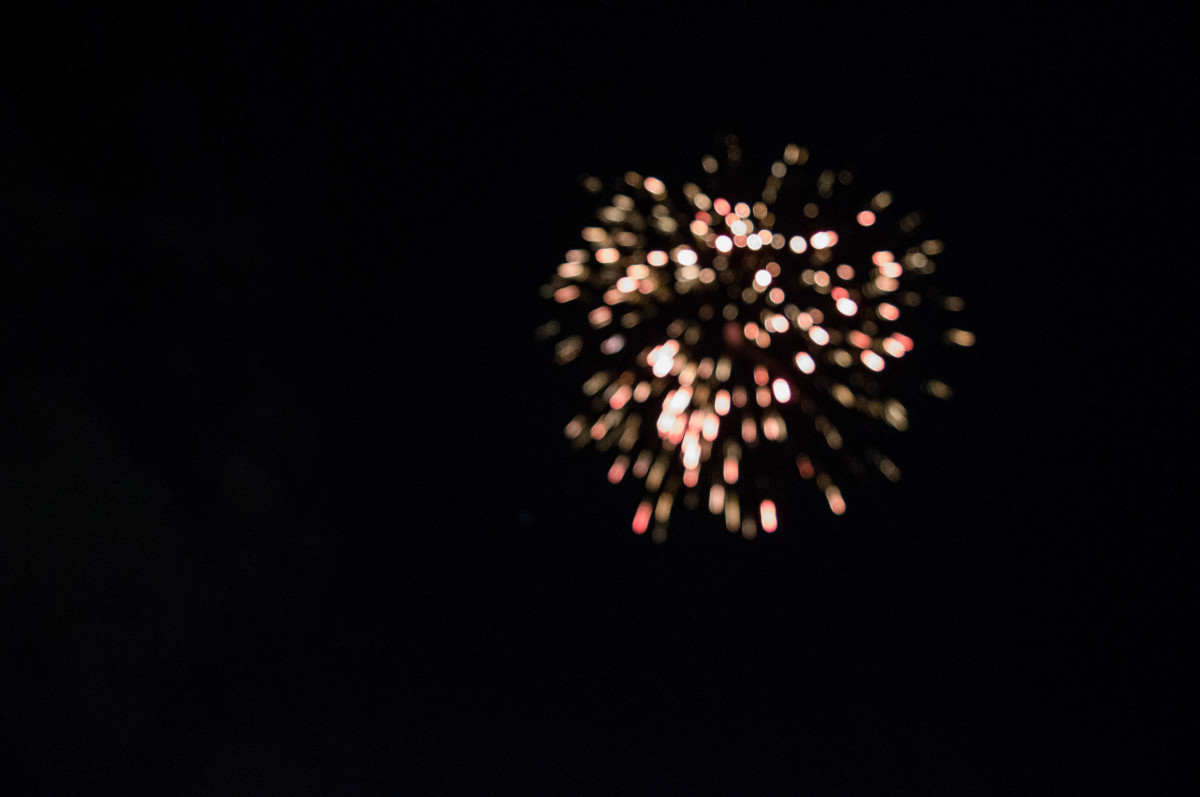
Tags: event